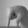
ASL letter: Q